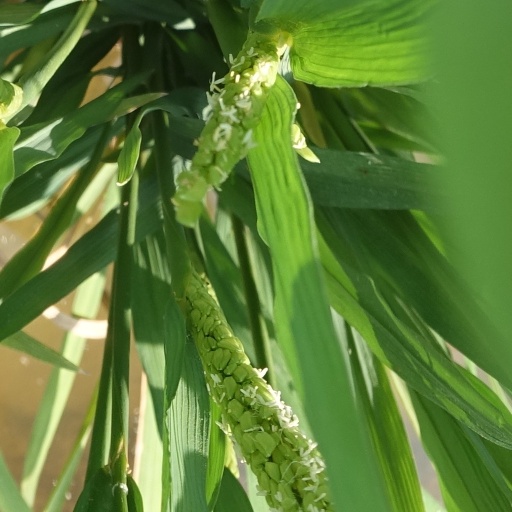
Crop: rice